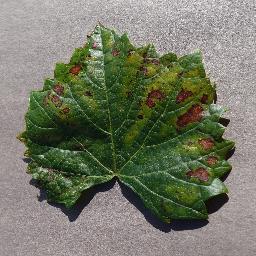
Label: Grape___Esca_(Black_Measles)